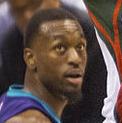
Age: 21